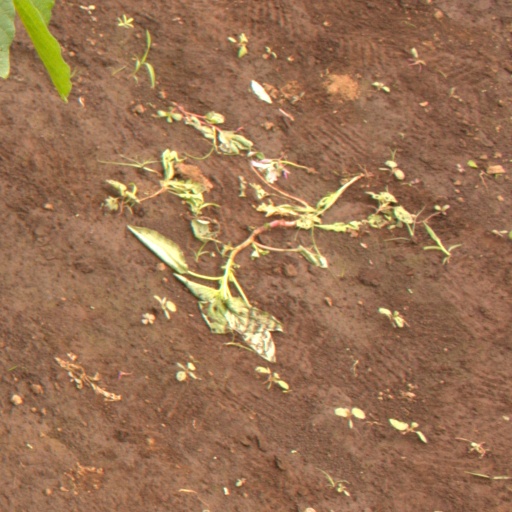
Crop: soybean